Den-noh Coil

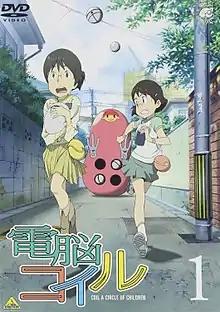
Cover of the first DVD volume, featuring Yuko Okonogi (left) and Fumie Hashimoto (right)

, also known as Coil – A Circle of Children; is a Japanese science fiction anime television series produced by Madhouse. The series is created, directed and written by Mitsuo Iso, it aired for 26 episodes in Japan on NHK Educational TV between May and December 2007. The story follows a group of children as they use AR glasses to unravel the mysteries of the half real, half Internet city, using a variety of illegal software tools, techniques, and virtual pets to manipulate the digital landscape.